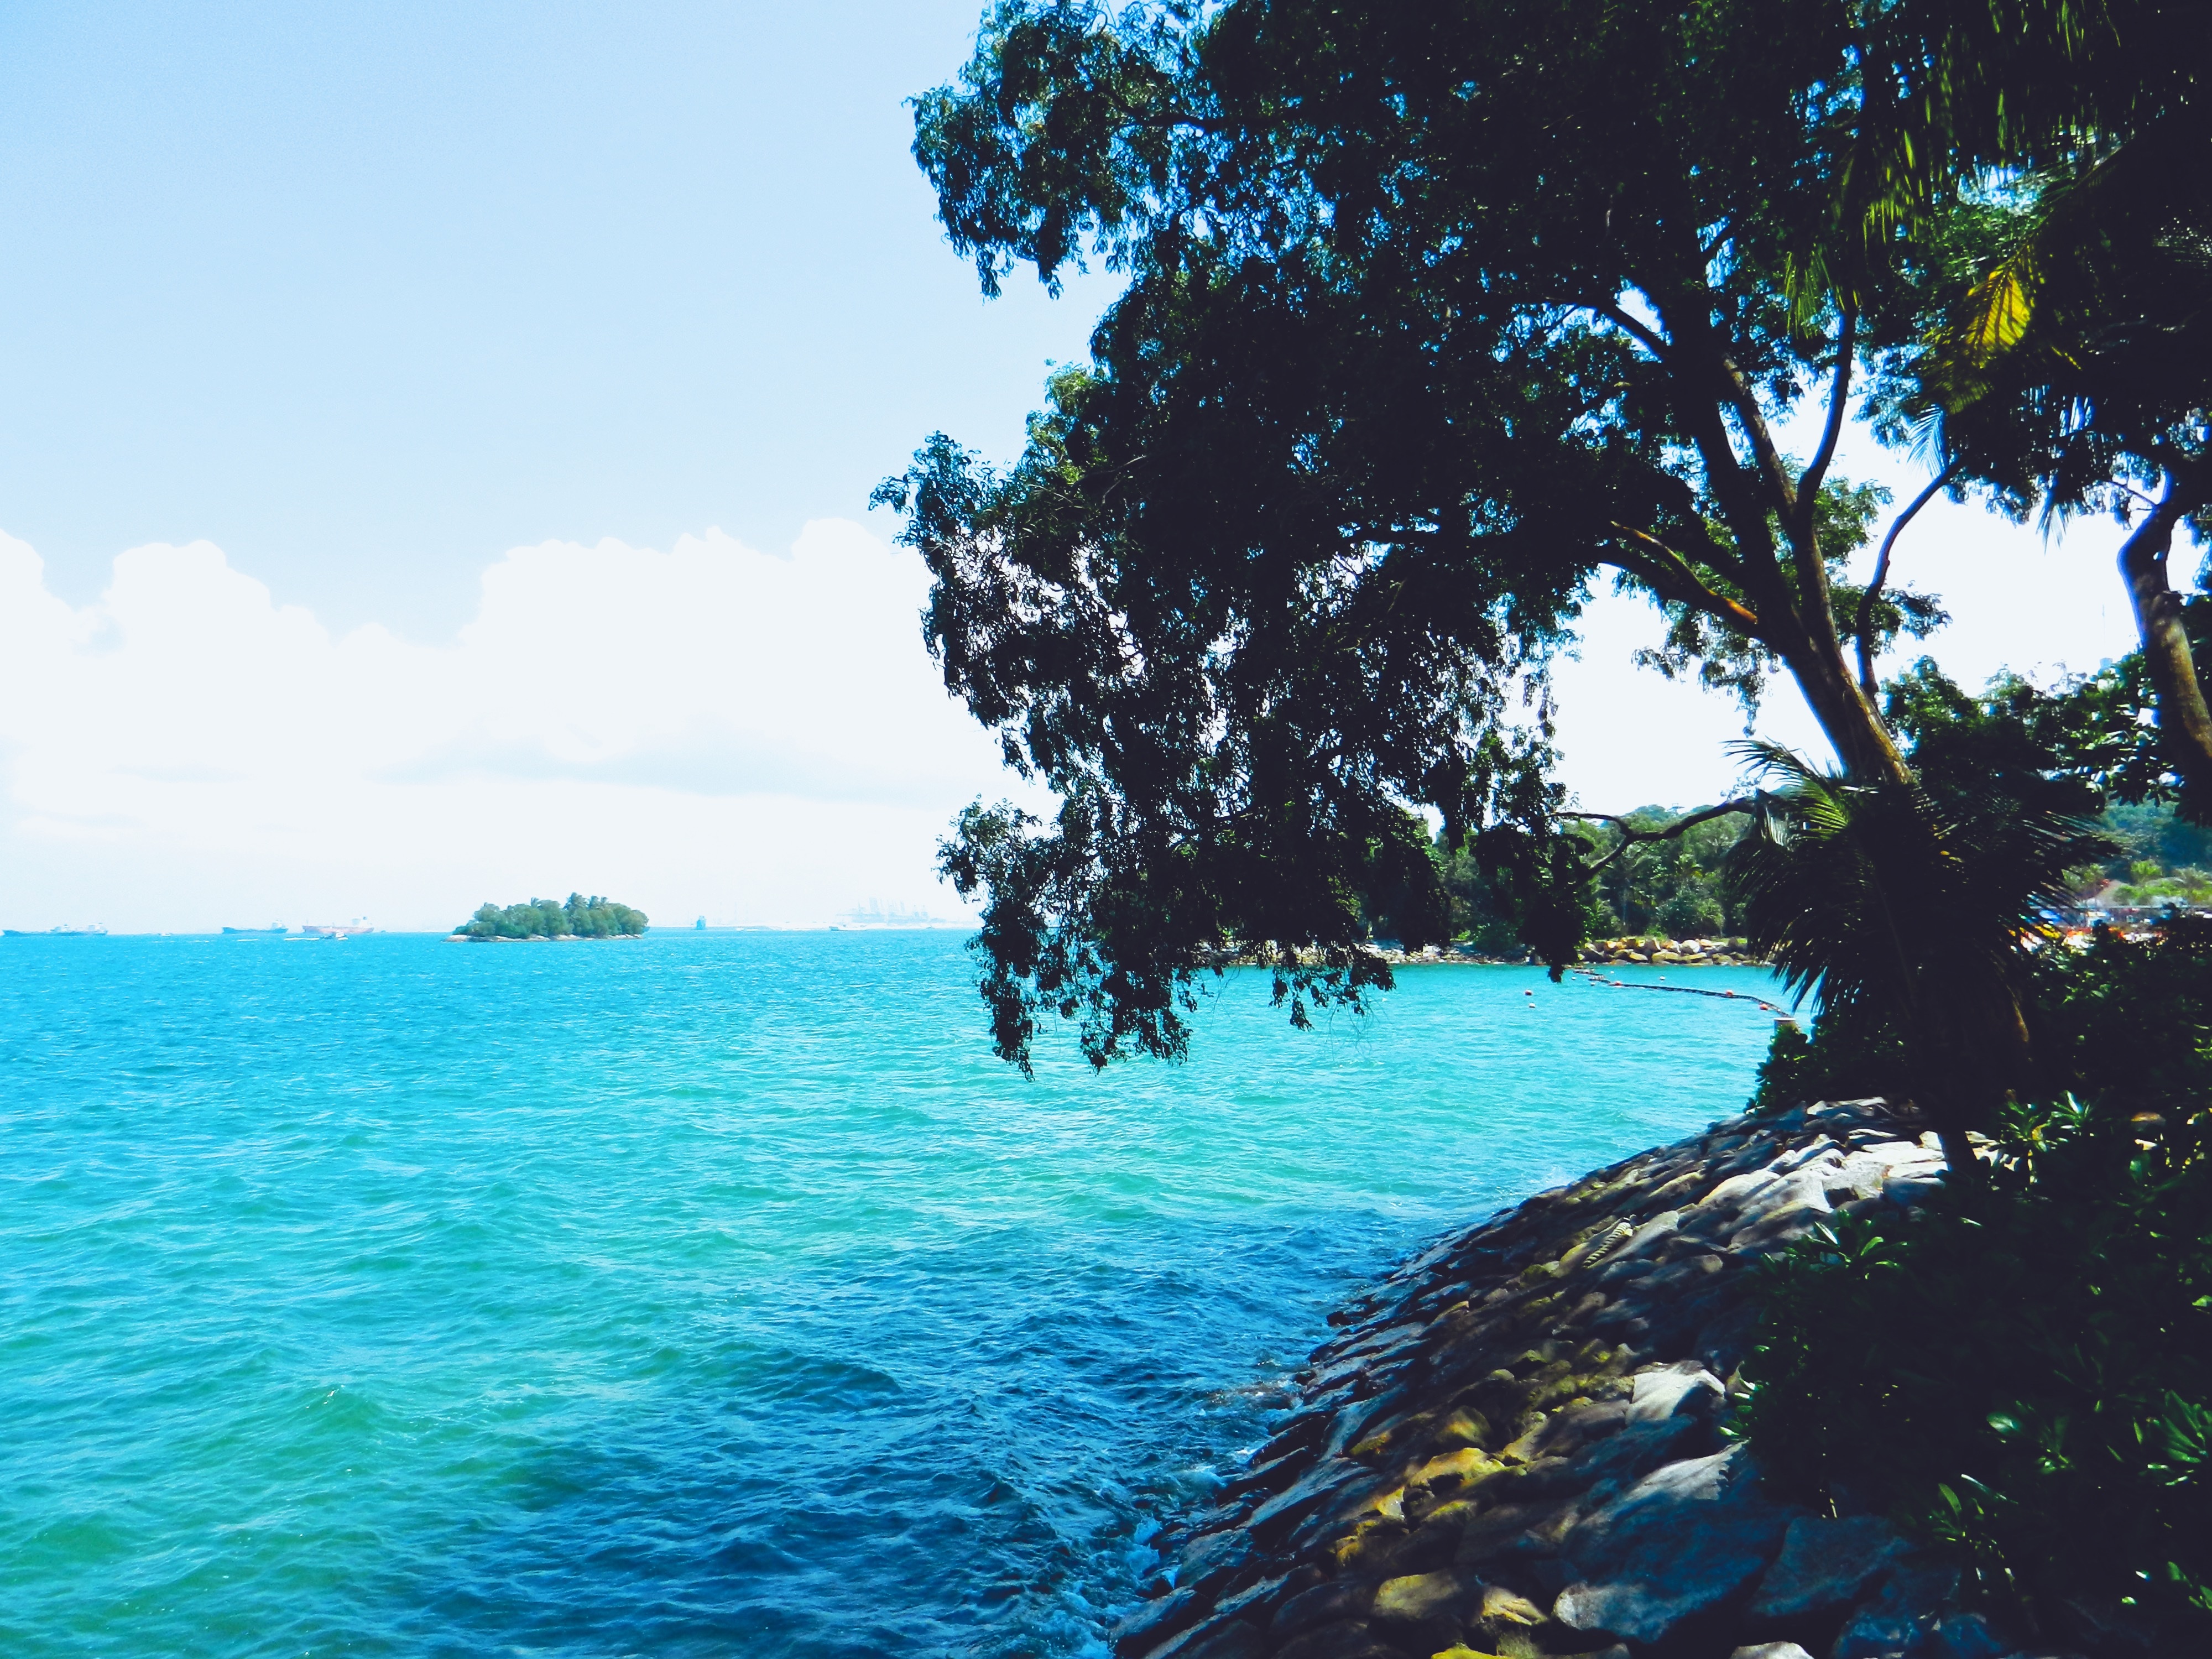
beach, sea, coast, tree, ocean, shore, lagoon, bay, island, body of water, caribbean, tropics, islet, arecales